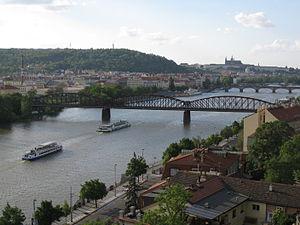
Le Pont ferroviaire de Vyšehrad est un pont métallique situé à Prague, en République Tchèque. Il a été construit en 1872 et reconstruit en 1901, reliant la Vallée de Nusle avec le quartier de Smíchov.